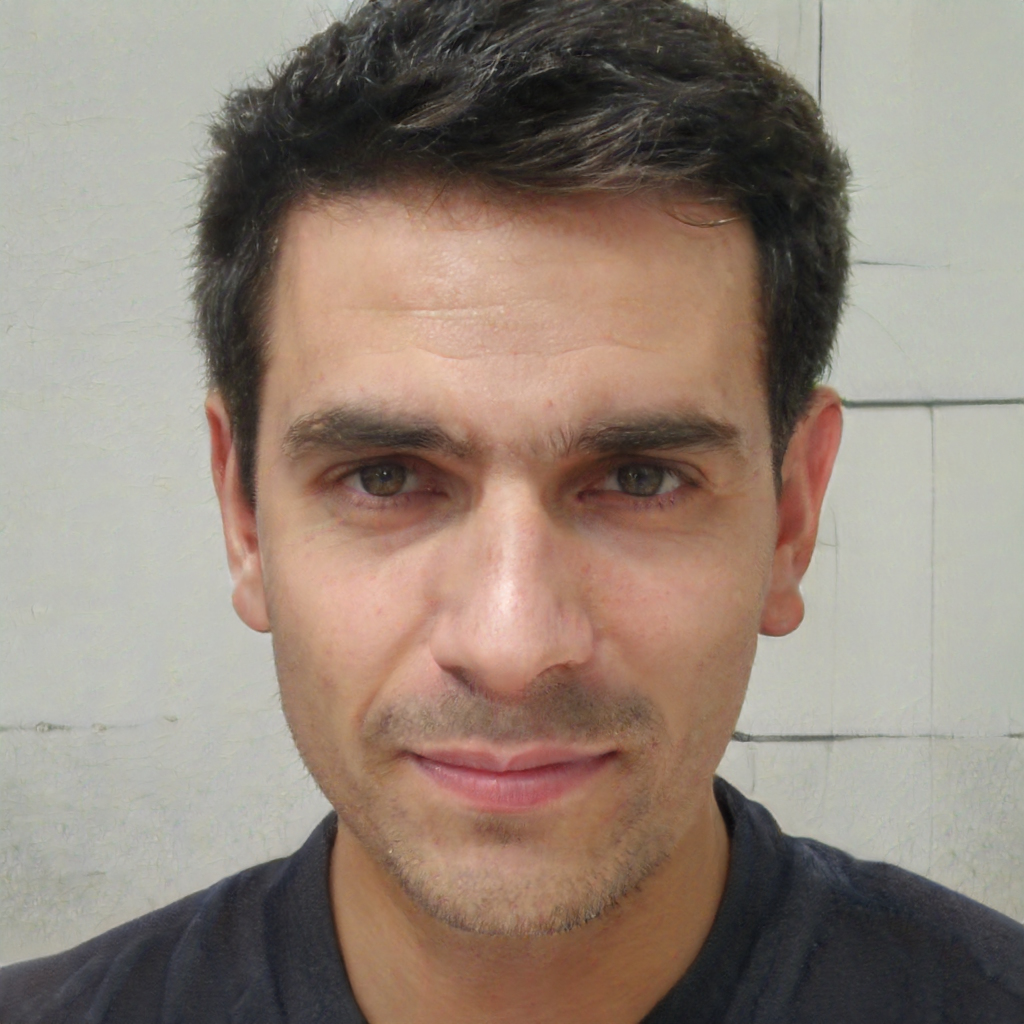
Gender: Male